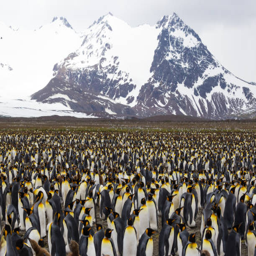
massive colony stretches along a beach